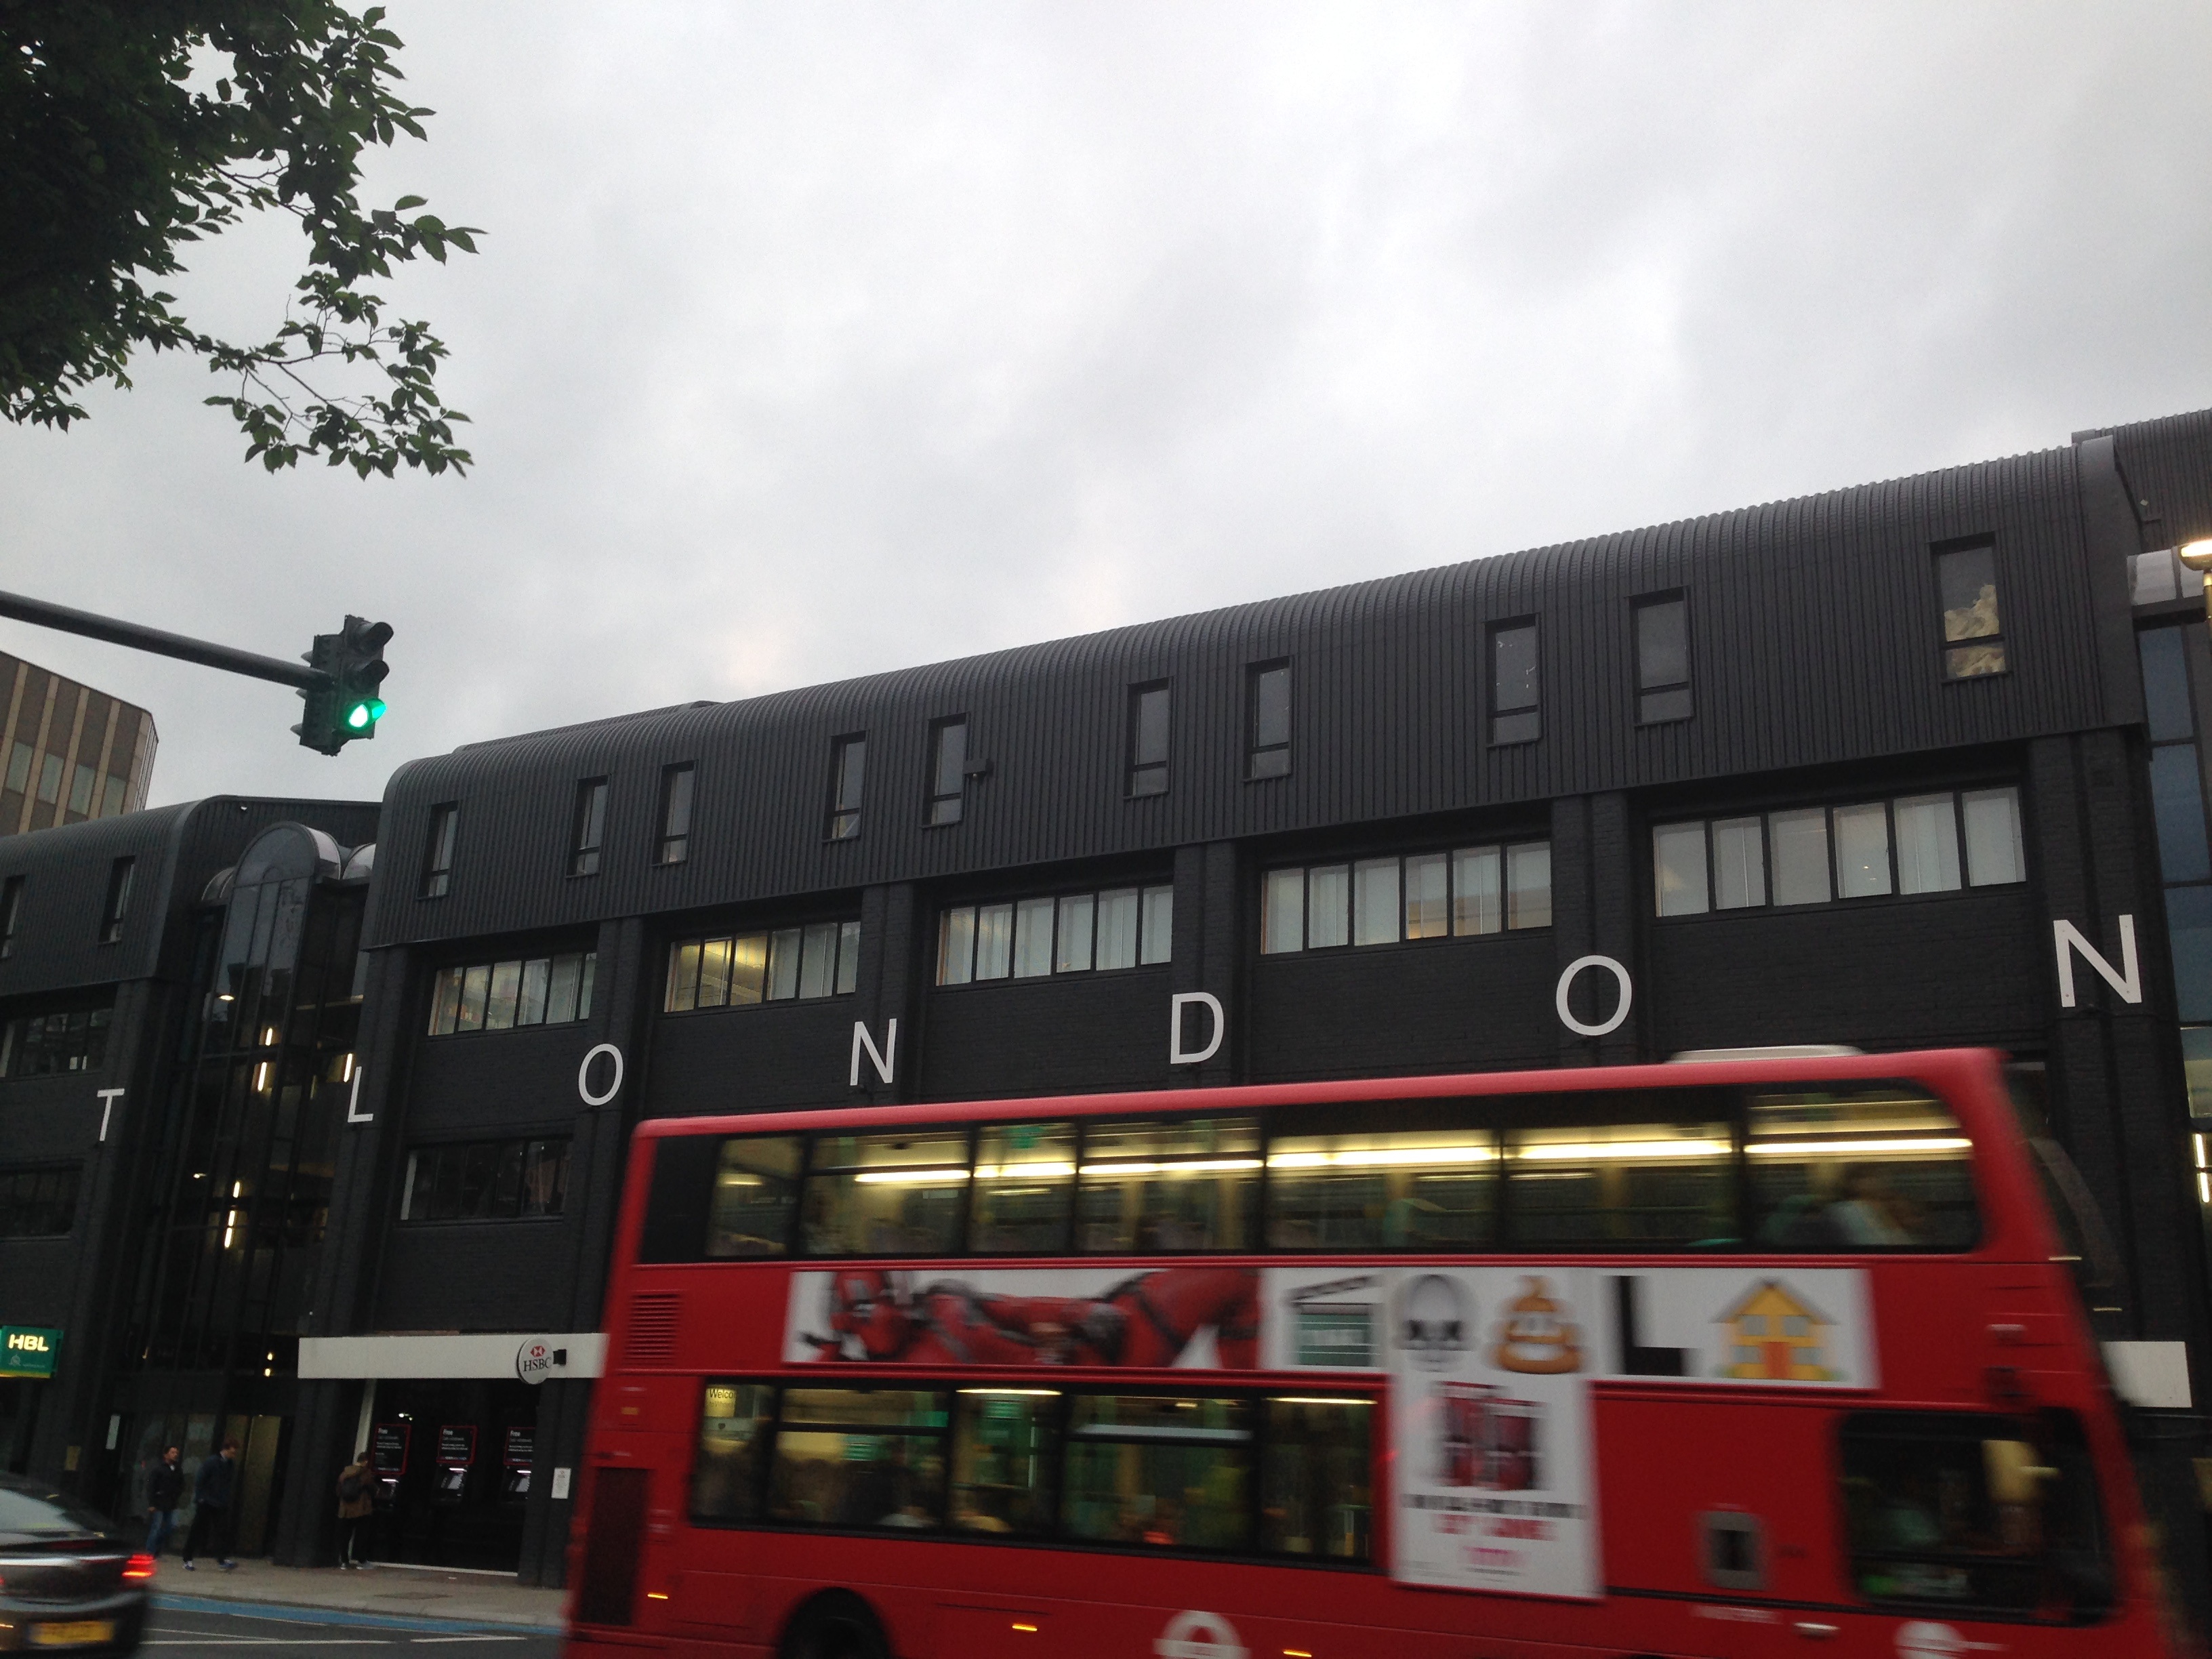
transport, vehicle, public transport, bus, rolling stock